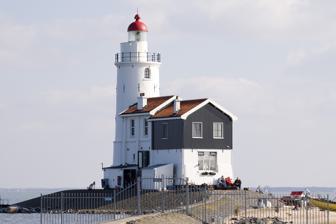
Building: Paard van Marken
Country: Netherlands
Year built: 1839
Lighthouse Paard van Marken Paard van Marken in 2006 Location Marken , Waterland , Netherlands Coordinates 52°27′35.3″N 5°8′20.9″E / 52.459806°N 5.139139°E / 52.459806; 5.139139 Tower Constructed 1700 (first) Construction brick tower Height 15.5 metres (51 ft) Shape cylindrical tower with balcony and lantern Markings white tower and lantern, red lantern dome Heritage Rijksmonument Light First lit 1839 (current) Focal height 16 metres (52 ft) Intensity 4,400,000 cd Range 9 nautical miles (17 km) Characteristic white light occulting once every 8 s. Netherlands no. NL-1684 The Paard van Marken (English: Horse of Marken ) is a lighthouse on the Dutch peninsula Marken , on the IJsselmeer . It was built in 1839 by J. Valk. A primitive lighthouse had been on the location since the early 18th century; the current lighthouse has been a listed building ( Rijksmonument ) since 1970. The lighthouse is inhabited and thus cannot be visited. See also Dutch Rijksmonument 28274 Netherlands portal List of lighthouses in the Netherlands References